List of Billboard Hot 100 number-one singles of the 1970s

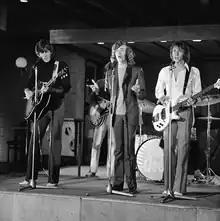
The Bee Gees scored the most number-one hits (9 songs) and had the longest cumulative run atop the "Billboard" Hot 100 chart (27 weeks) during the 1970s.

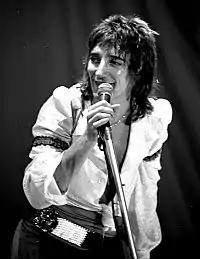
Rod Stewart remained at the top of the Billboard Hot 100 chart for 17 weeks during the 1970s.

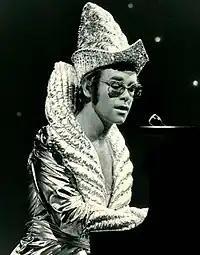
Elton John amassed the second-most number-one hits on the Hot 100 chart during the 1970s (6 songs).

The following artists were featured in top of the chart for the highest total number of weeks during the 1970s.